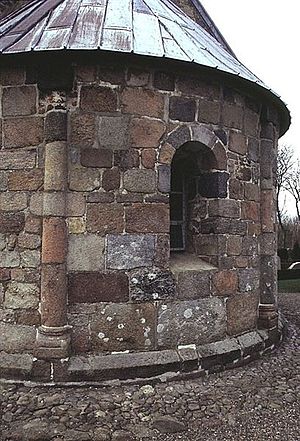
Lihme Kirke
Apsis
Lihme Kirke, (Skive Kommune), Apsis
Lihme Kirke er en kirke i Lihme Sogn i det tidligere Rødding Herred, Viborg Amt, nu Skive Kommune. Kirken omtales i 1176 som viet til Sankt Vincent. Apsis, kor og skib, samt underdelen til et meget tidligt tårn er opført i romansk tid af små marksten nærmest indstøbt i mørtel. Skråkantsoklen er nu næsten dækket af jord, ved hjørner og omkring muråbninger er brugt tilhugne granitkvadre. Den romanske kirke er opført i tre omgange, noget kunne tyde på, at skibet er ældst, dets mure er opført i små marksten, der visse steder er lagt i sildebensmønster kvadersten er kun brugt til skråkantsokkel og hjørner, på nordsiden ses to rundbuede vinduer. Begge de rundbuede døre er bevaret, norddøren i tilmuret tilstand, over stikkets kraftige rundstav har den prydskifte af vekslende rundstavsstumper og hulstave, der kendes i engelsk-normannisk stil.